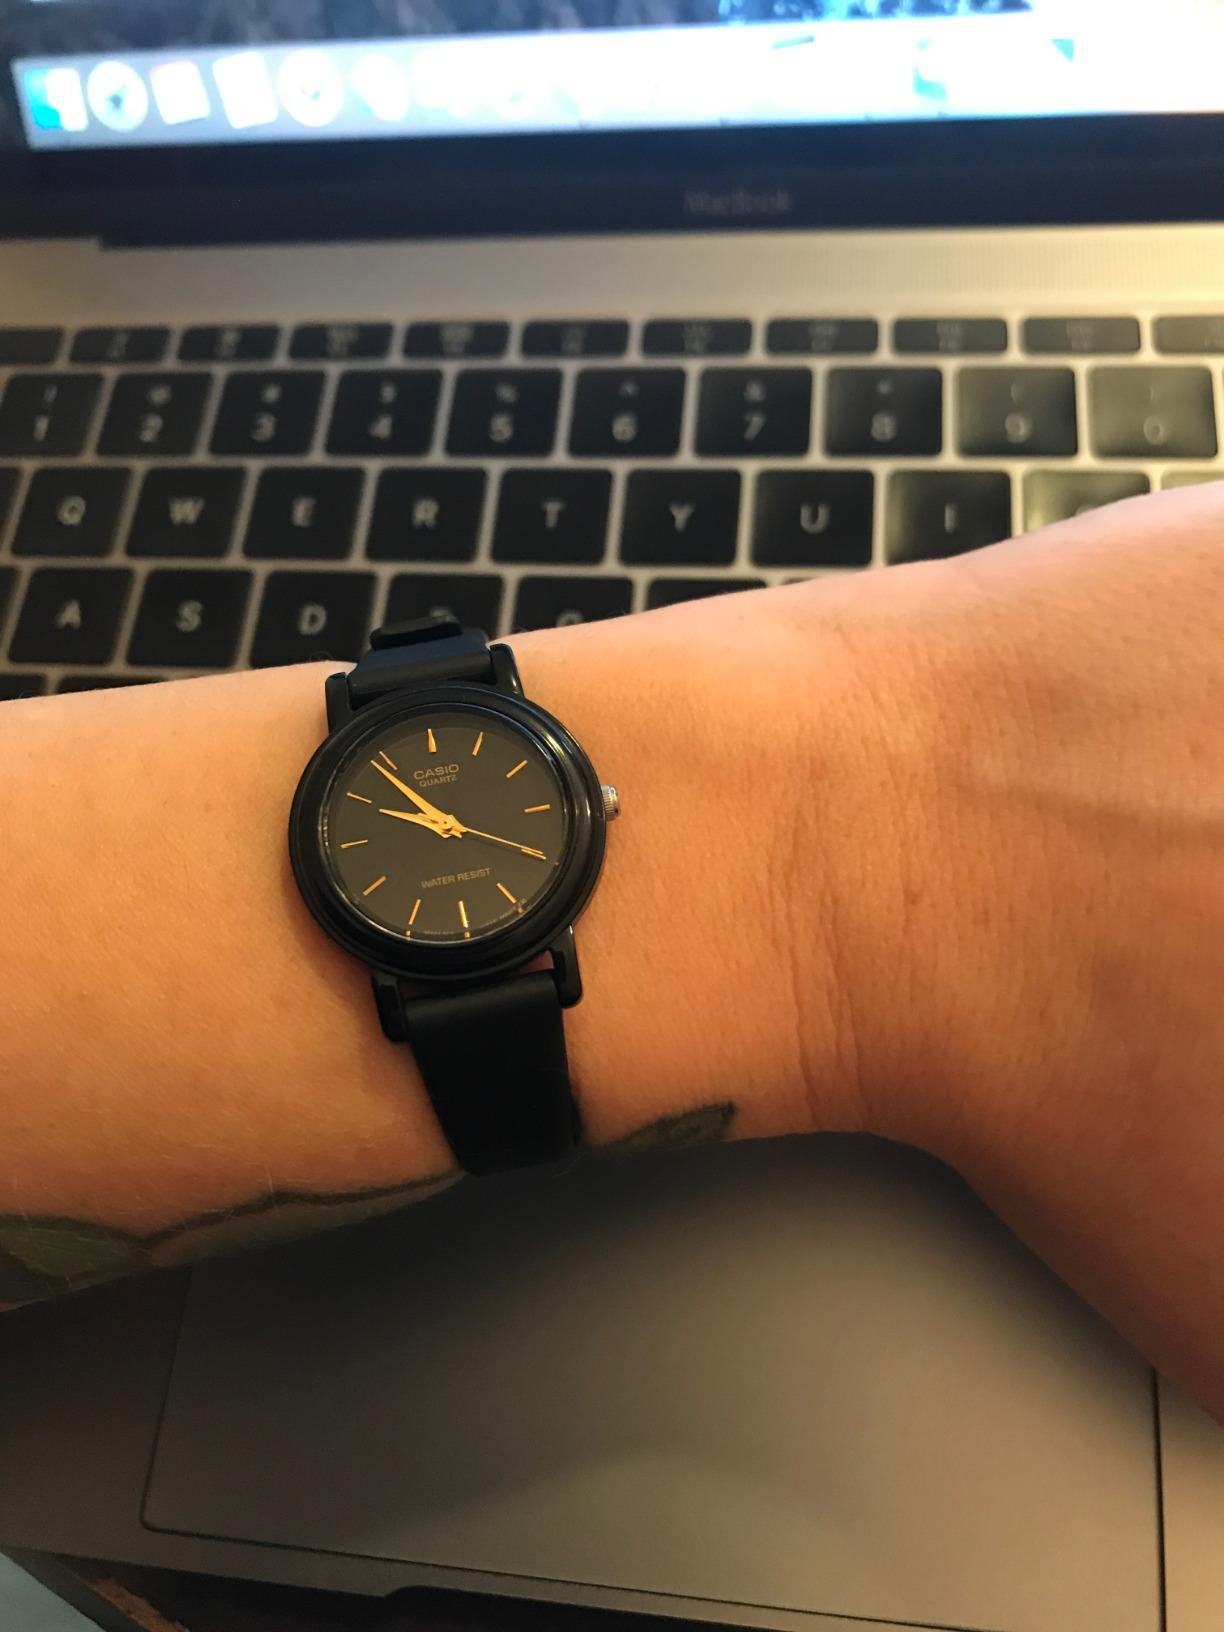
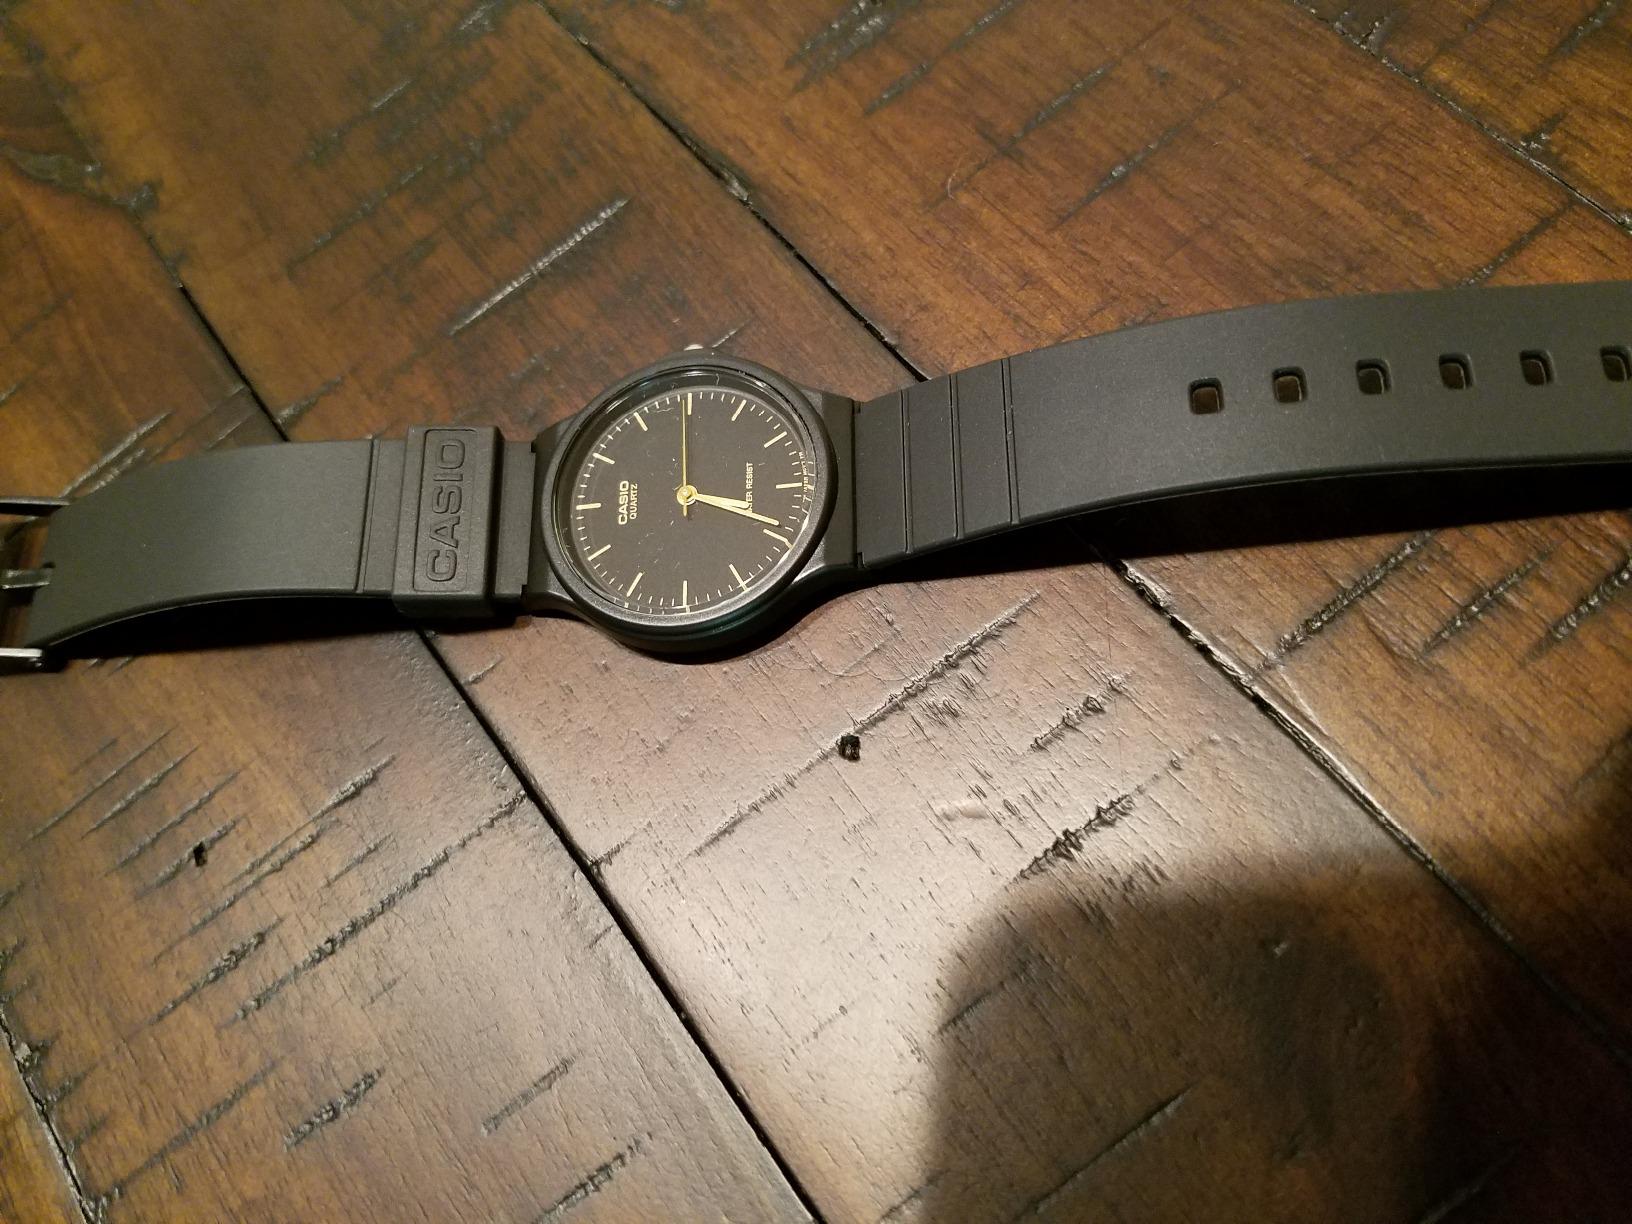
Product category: accessories_watch
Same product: no